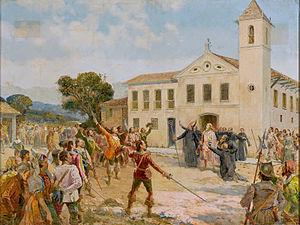
1641 est une année commune commençant un mardi.
La proclamation d'Amador Bueno s'est déroulée à São Paulo en 1641, et est considérée comme la première manifestation de caractère régionaliste de la Colonie par les historiographes de l'Histoire du Brésil.